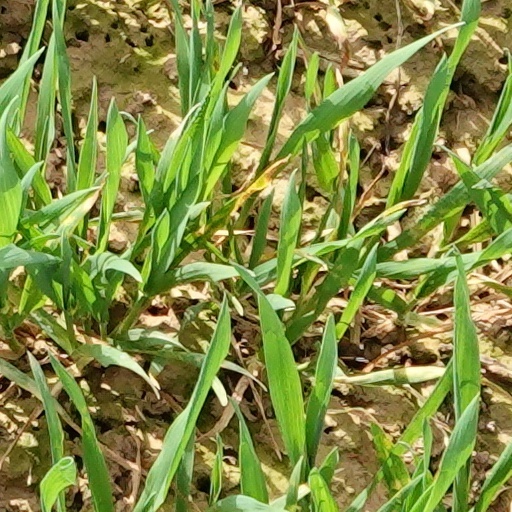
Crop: wheat